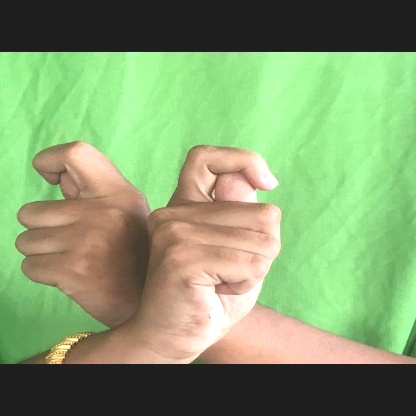
Mudra: Berunda